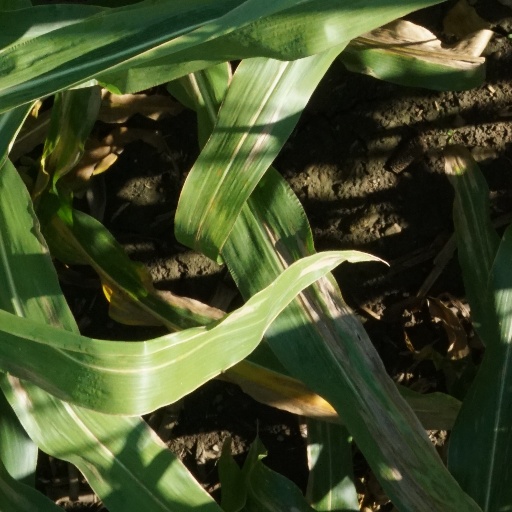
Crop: maize; corn